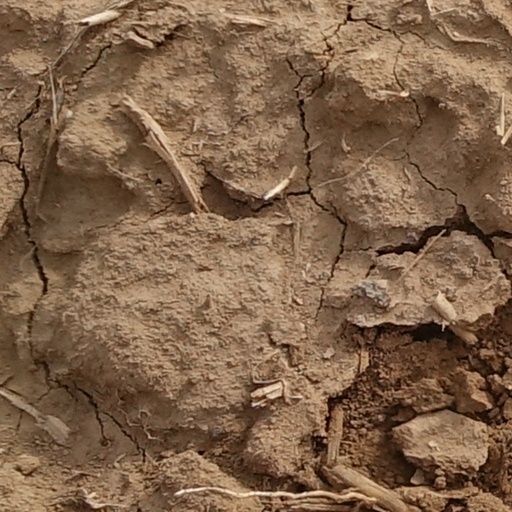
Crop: wheat